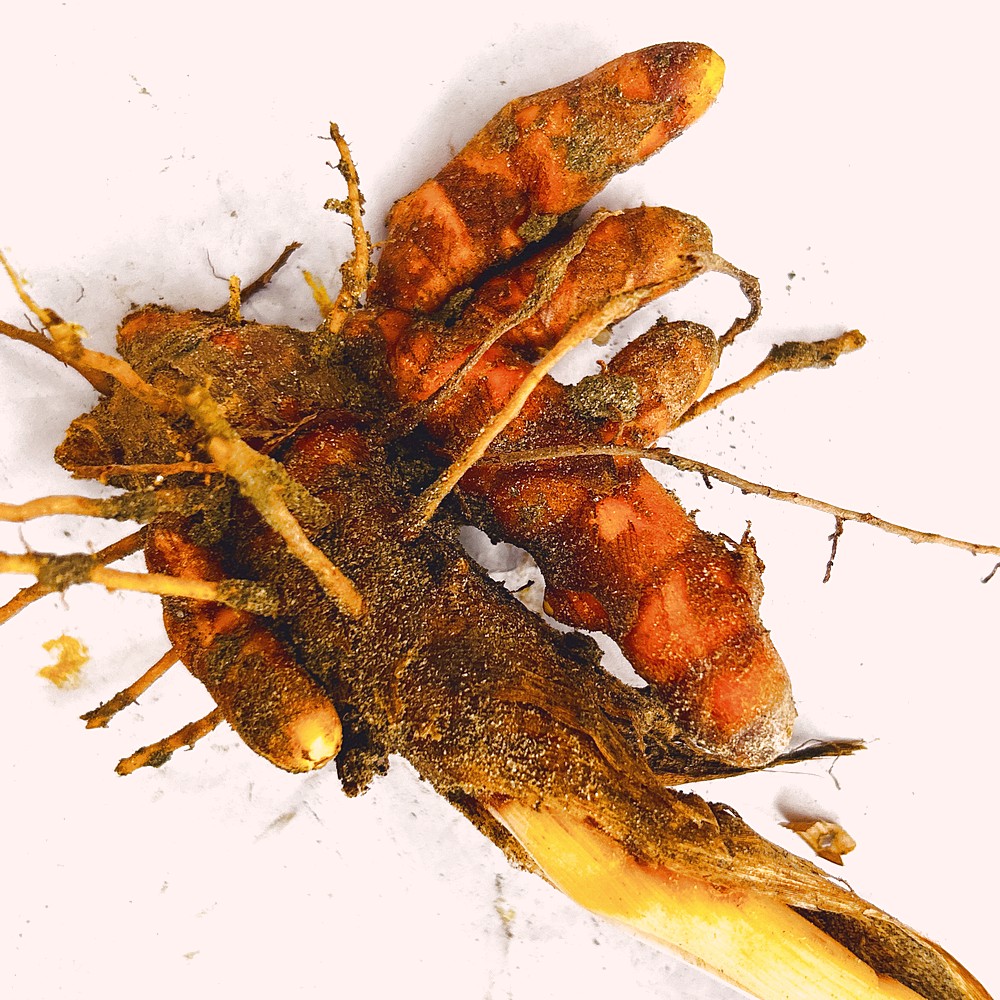
Label: Rhizome Healthy Root